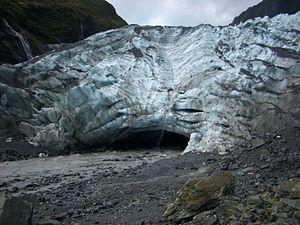
Le glacier François-Joseph, en maori Ka Roimata o Hinehukatere, est un glacier de douze kilomètres de longueur du parc national de Westland Tai Poutini, dans l'île du Sud, en Nouvelle-Zélande.